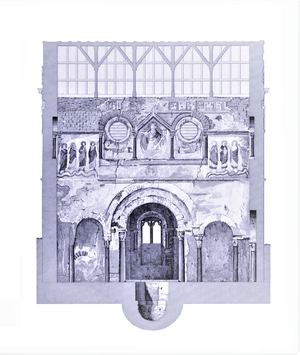
Baptistère de Poitiers, coupe Nord-Sud en 1857 (image du domaine public (Gailhabaud) modifiée)
Le baptistère Saint-Jean situé à Poitiers est un des plus anciens monuments chrétiens dont l'origine remonte à la deuxième moitié du IVᵉ siècle, début du Vᵉ siècle. Fortement remanié au cours des siècles, il est le bâtiment qui illustre le mieux la dépendance de l'architecture mérovingienne avec ses assises antiques mais aussi l'abandon des principes classiques. Sauvé de la démolition en 1834 il a fait l'objet de nombreuses campagnes de fouilles donnant lieu à des synthèses controversées. Il renferme un espace muséal avec les collections mérovingiennes de la Société des antiquaires de l'Ouest.